Beijing

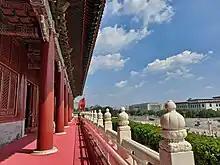
Tiananmen during People's Republic of China

In the final phases of the Chinese Civil War, the People's Liberation Army seized control of the city peacefully on 31 January 1949 in the course of the Pingjin Campaign. On 1 October that year, Mao Zedong announced the creation of the People's Republic of China from atop Tiananmen. He restored the name of the city, as the new capital, to Beijing, a decision that had been reached by the Chinese People's Political Consultative Conference just a few days earlier.